WhiteWater World

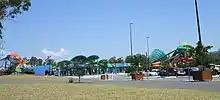
An overview of WhiteWater World from Dreamworld's entrance showcasing (from left to right) The BRO, park entrance, Green Room, and Super Tubes Hydrocoaster

WhiteWater World performed above expectations after opening with approximately 23,000 guests between 8 December and 31 December 2006. WhiteWater World continued to exceed Macquarie Leisure's expectations during its first year of operation. The first year saw 493,227 guests, exceeding the 450,000 estimate on both the original water park Wet'n'Wild Hawaii, earning the park over $8.4 million in revenue. The park continued to perform well in subsequent years with an 18.4% increase in attendance in 2008.